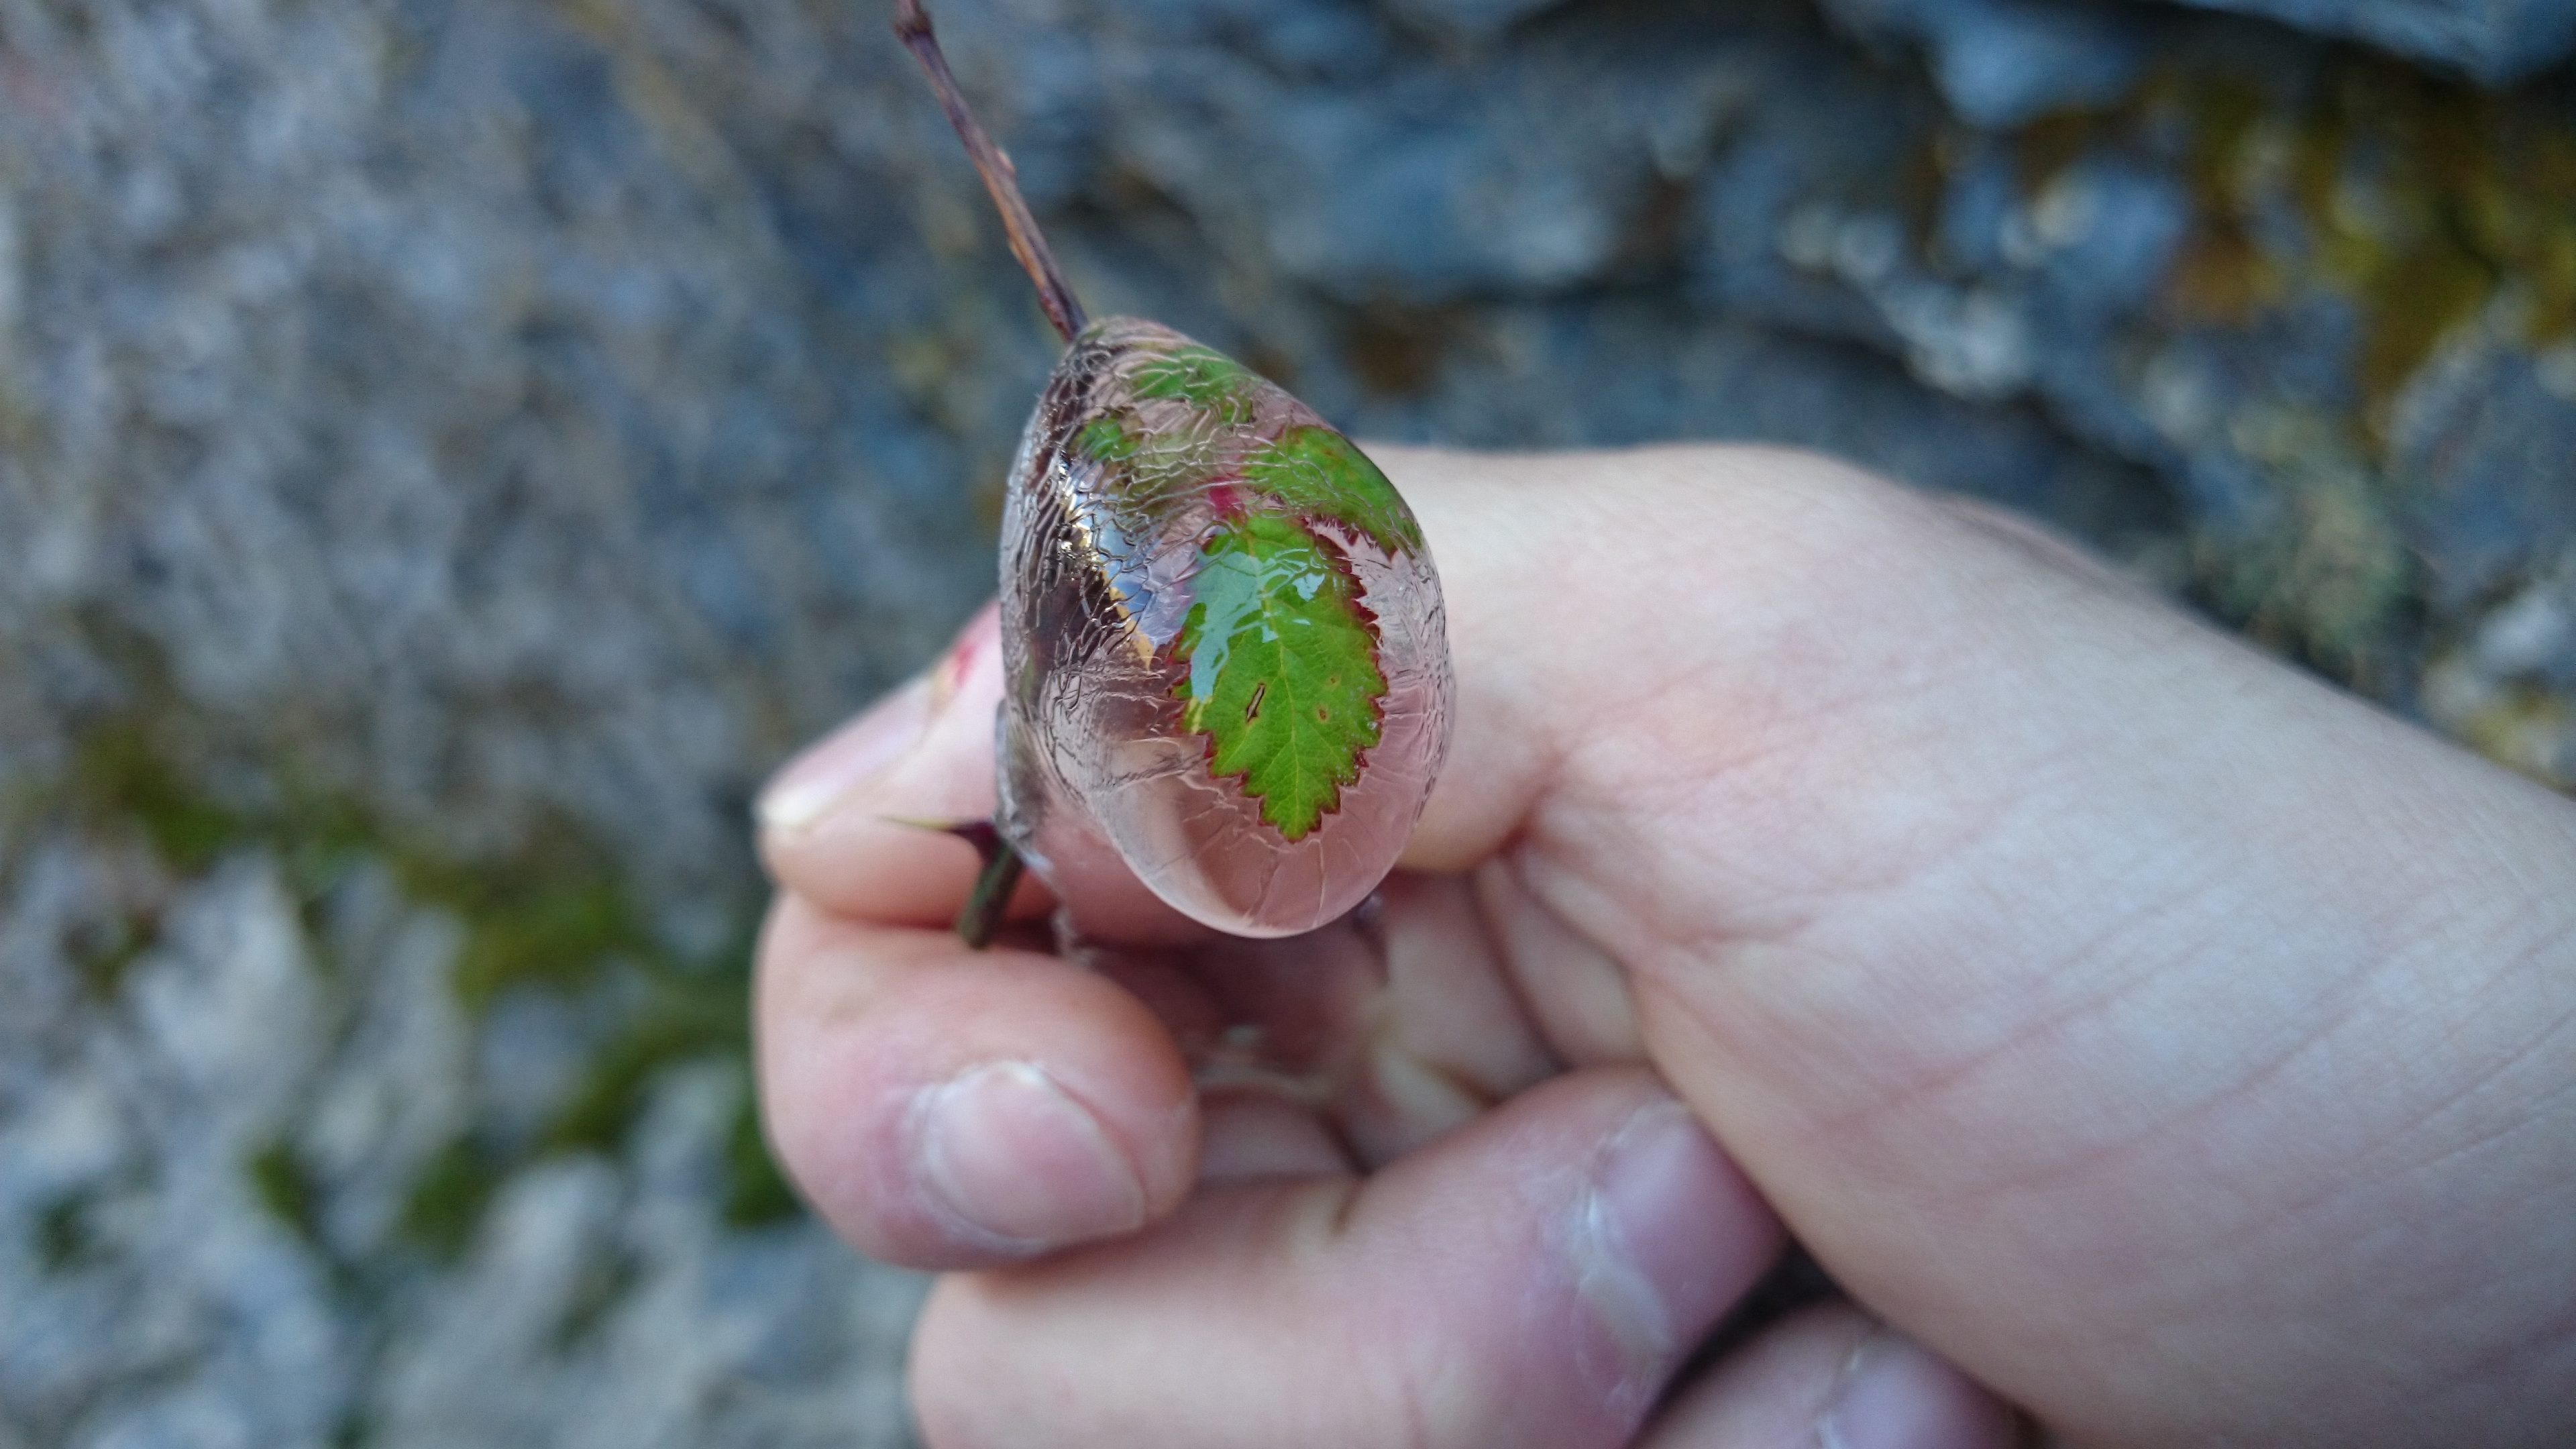
leaf, green, reptile, fauna, macro photography